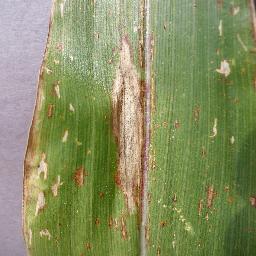
Label: Corn___Northern_Leaf_Blight